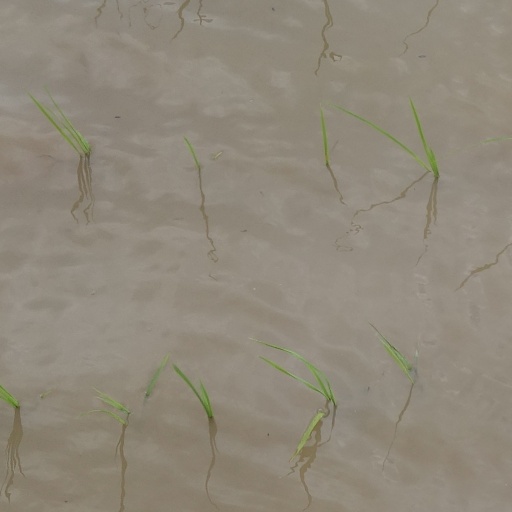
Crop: rice